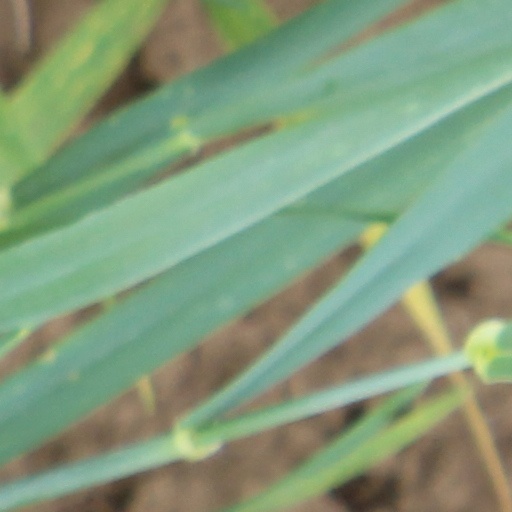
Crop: wheat